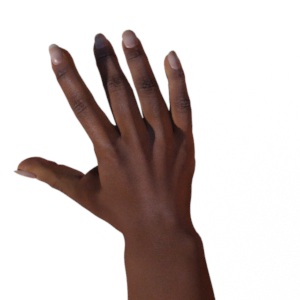
Label: paper